Pforzheim

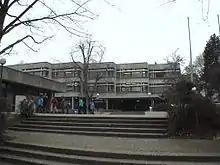
"Reuchlin-Gymnasium" (Reuchlin-Highschool) today near the water tower

1455: Johannes Reuchlin, the great German humanist, was born in Pforzheim on 29 January (he died in Stuttgart on 30 June 1522). He attended the Latin School section of the monastery school run by the Dominican order of Pforzheim in the late 1460s. Later, partly due to Reuchlin's efforts, the Latin School of Pforzheim developed into one of the most prominent schools in southwestern Germany, named "Reuchlin-Gymnasium". The school's teachers and pupils played an outstanding role in the dissemination of the ideas of humanism and the protestant reformation movement. The most famous pupils included Reuchlin himself, Reuchlin's nephew Philipp Melanchthon, and Simon Grynaeus.